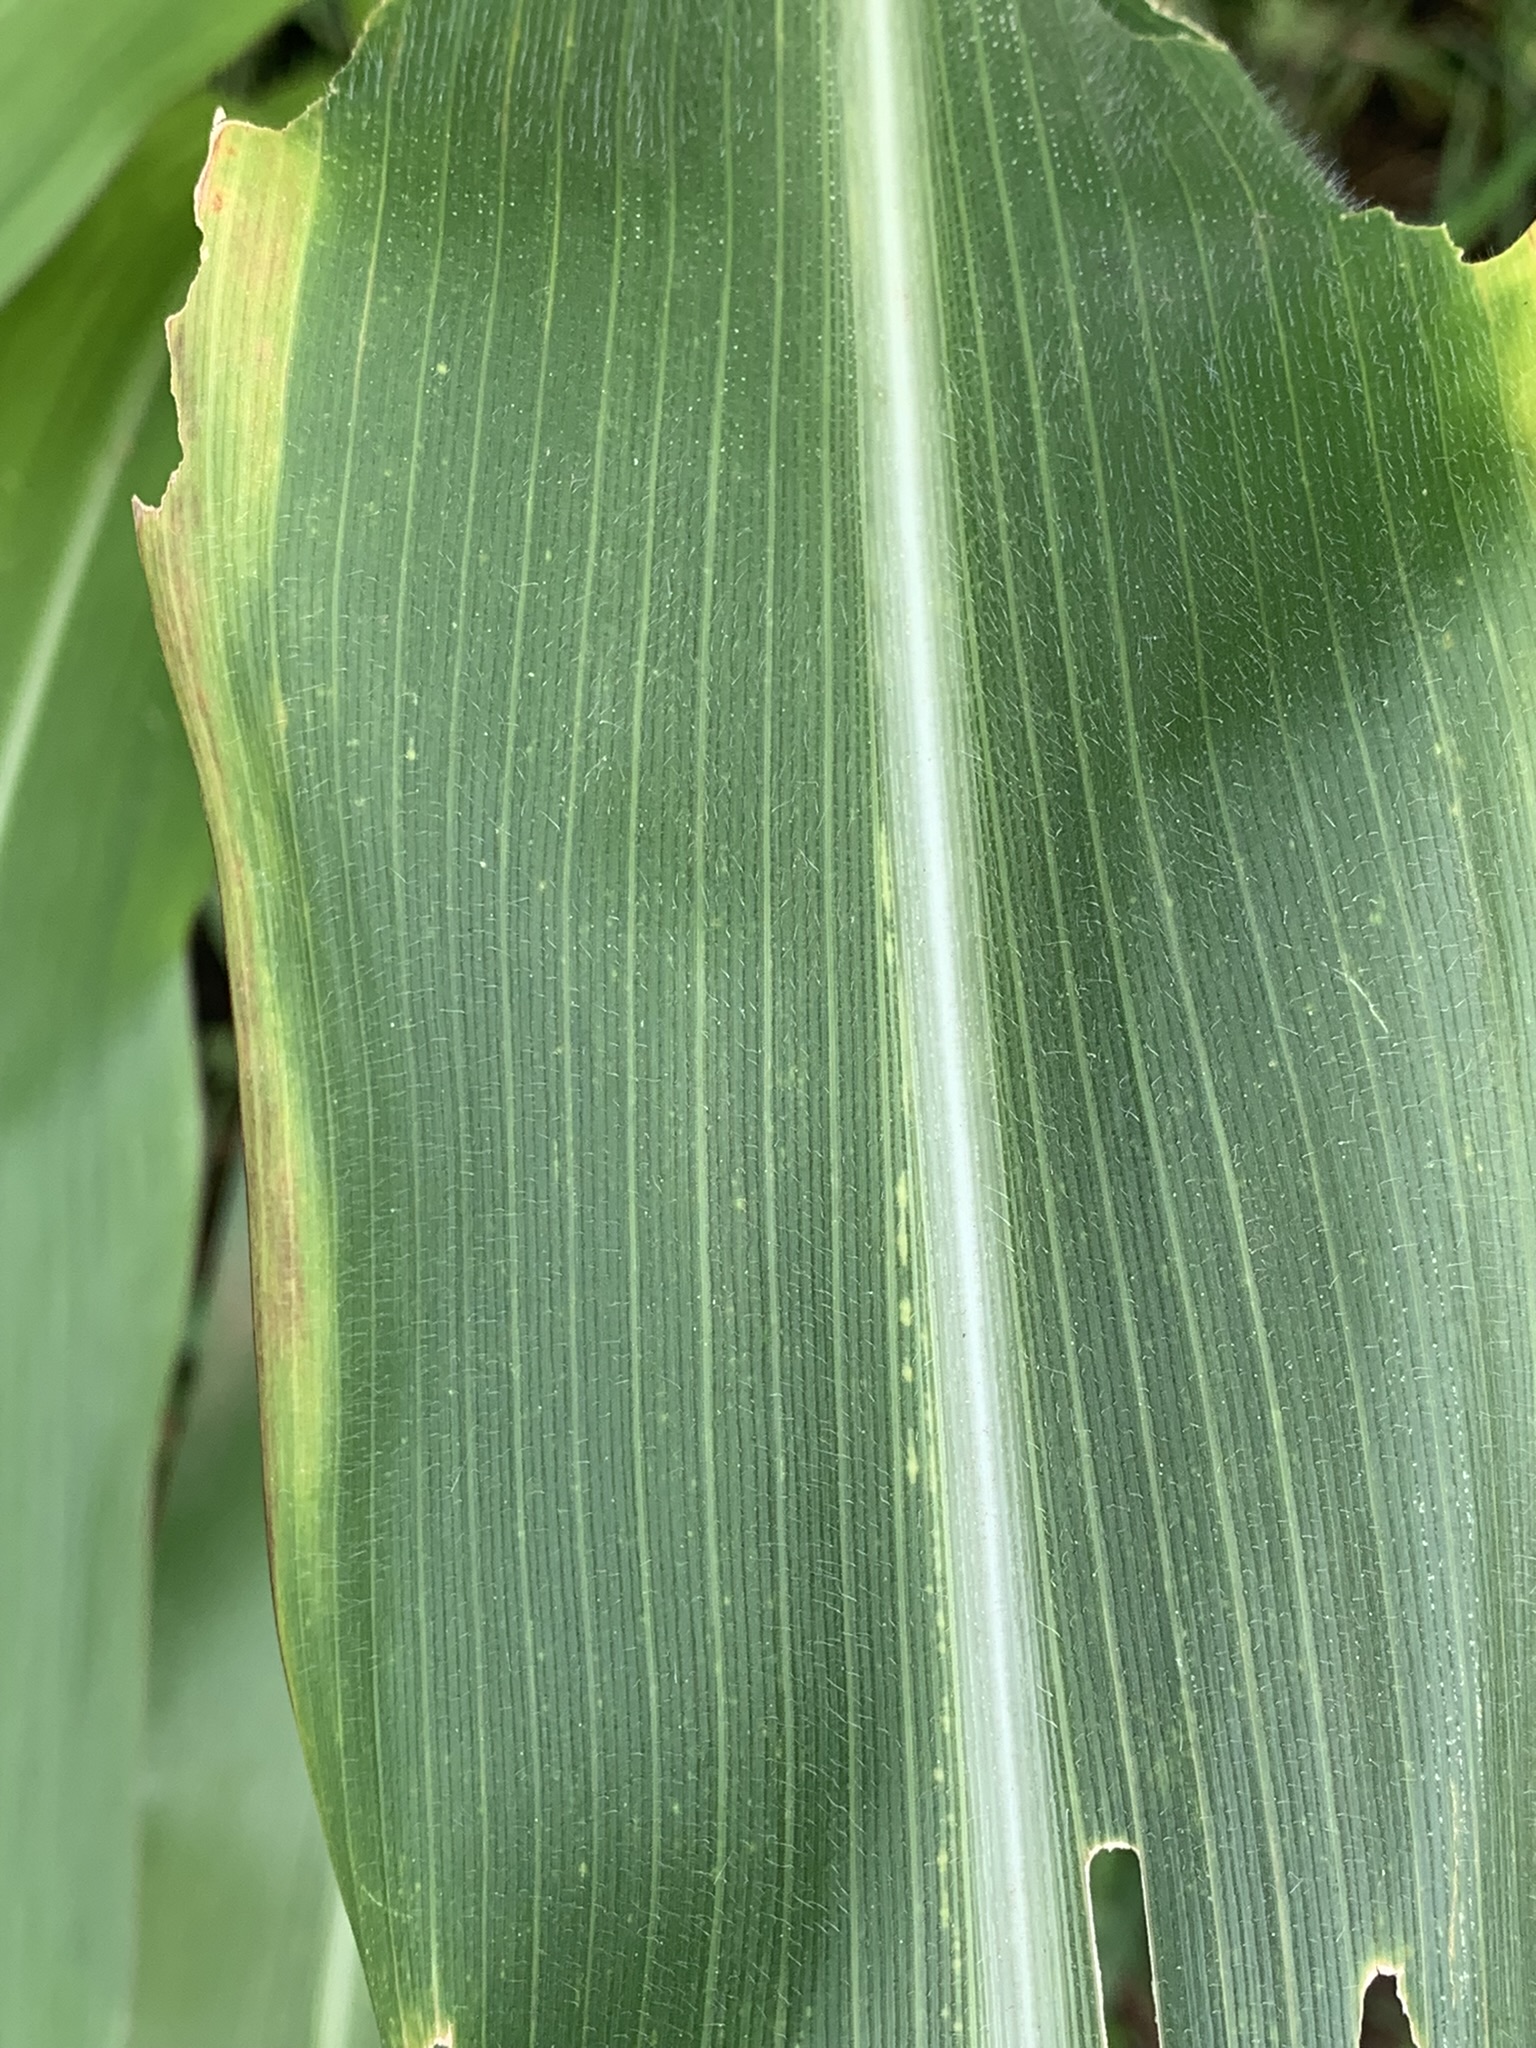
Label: MSV